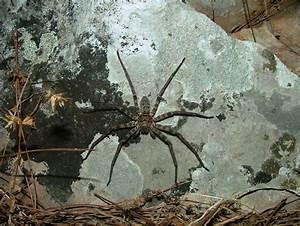
spider